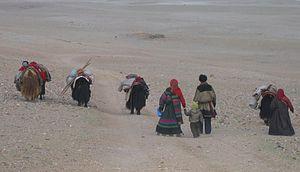
Le Changtang ou Changthang est un vaste plateau de haute altitude situé au Tibet septentrional et occidental. Parsemé de lacs, il s'étend depuis le Ladakh à l'ouest jusqu'à la province du Qinghai à l'est sur une distance d'environ 1 600 kilomètres. Il fait entièrement partie du plateau tibétain et est principalement habitée aujourd'hui par les nomades Changpas exercant une pression importante sur l'écosystème. Les deux principales zones urbaines sont le bourg de Rudok, siège du xian de Rutog et le Comté de Domar, siège du xian de Shuanghu.
Les Changpas ou Champa sont un groupe ehtnique originaire du Changtang apparentés aux Tibétains, vivant aujourd'hui principalement au Ladakh et dans la partie occidentale de la Région autonome du Tibet.